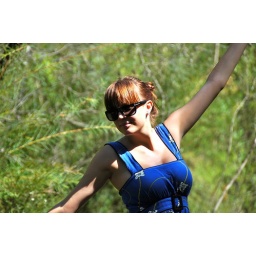
The girl in the blue dress